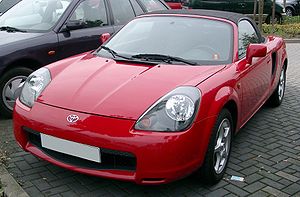
Toyota MR2
MR2 MKIII
Toyota MR2 er en bilmodel produceret af Toyota Motor Company mellem 1984 og 2005.